Mukim Pulai, Johor

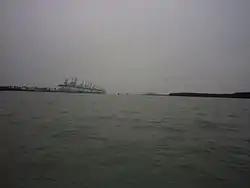
Pulai River

The area is easily accessible via CIQ or Senai Airport. It is accessible by Muafakat Bus route P-403. or Causeway Link (5B, 51B) from Johor Bahru Sentral railway station.